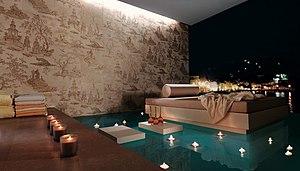
Novoceram Tresjouy
Novoceram est l'un des plus anciens producteurs de carrelage céramique de France. L'entreprise, fondée en 1863 et renommée en 1958 est basée dans la région Rhône-Alpes. Elle produit aujourd'hui des carreaux en grès cérame pour revêtements de sols. Novoceram fait partie du groupe Concorde depuis 2000.